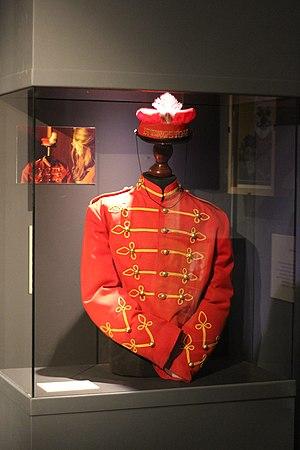
Uniforme du Docteur Livingstone, le singe savant du film Delicatessen. Exposition ""Caro/Jeunet"" au musée Minature et Cinéma en 2018-2019."
Delicatessen est un film français réalisé par Marc Caro et Jean-Pierre Jeunet, sorti en 1991.